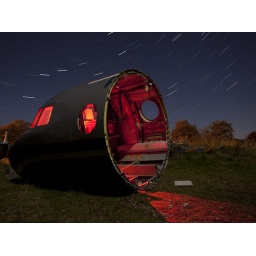
A nice little picture of a plane cockpit, cropped to remove the close by building and some street lights